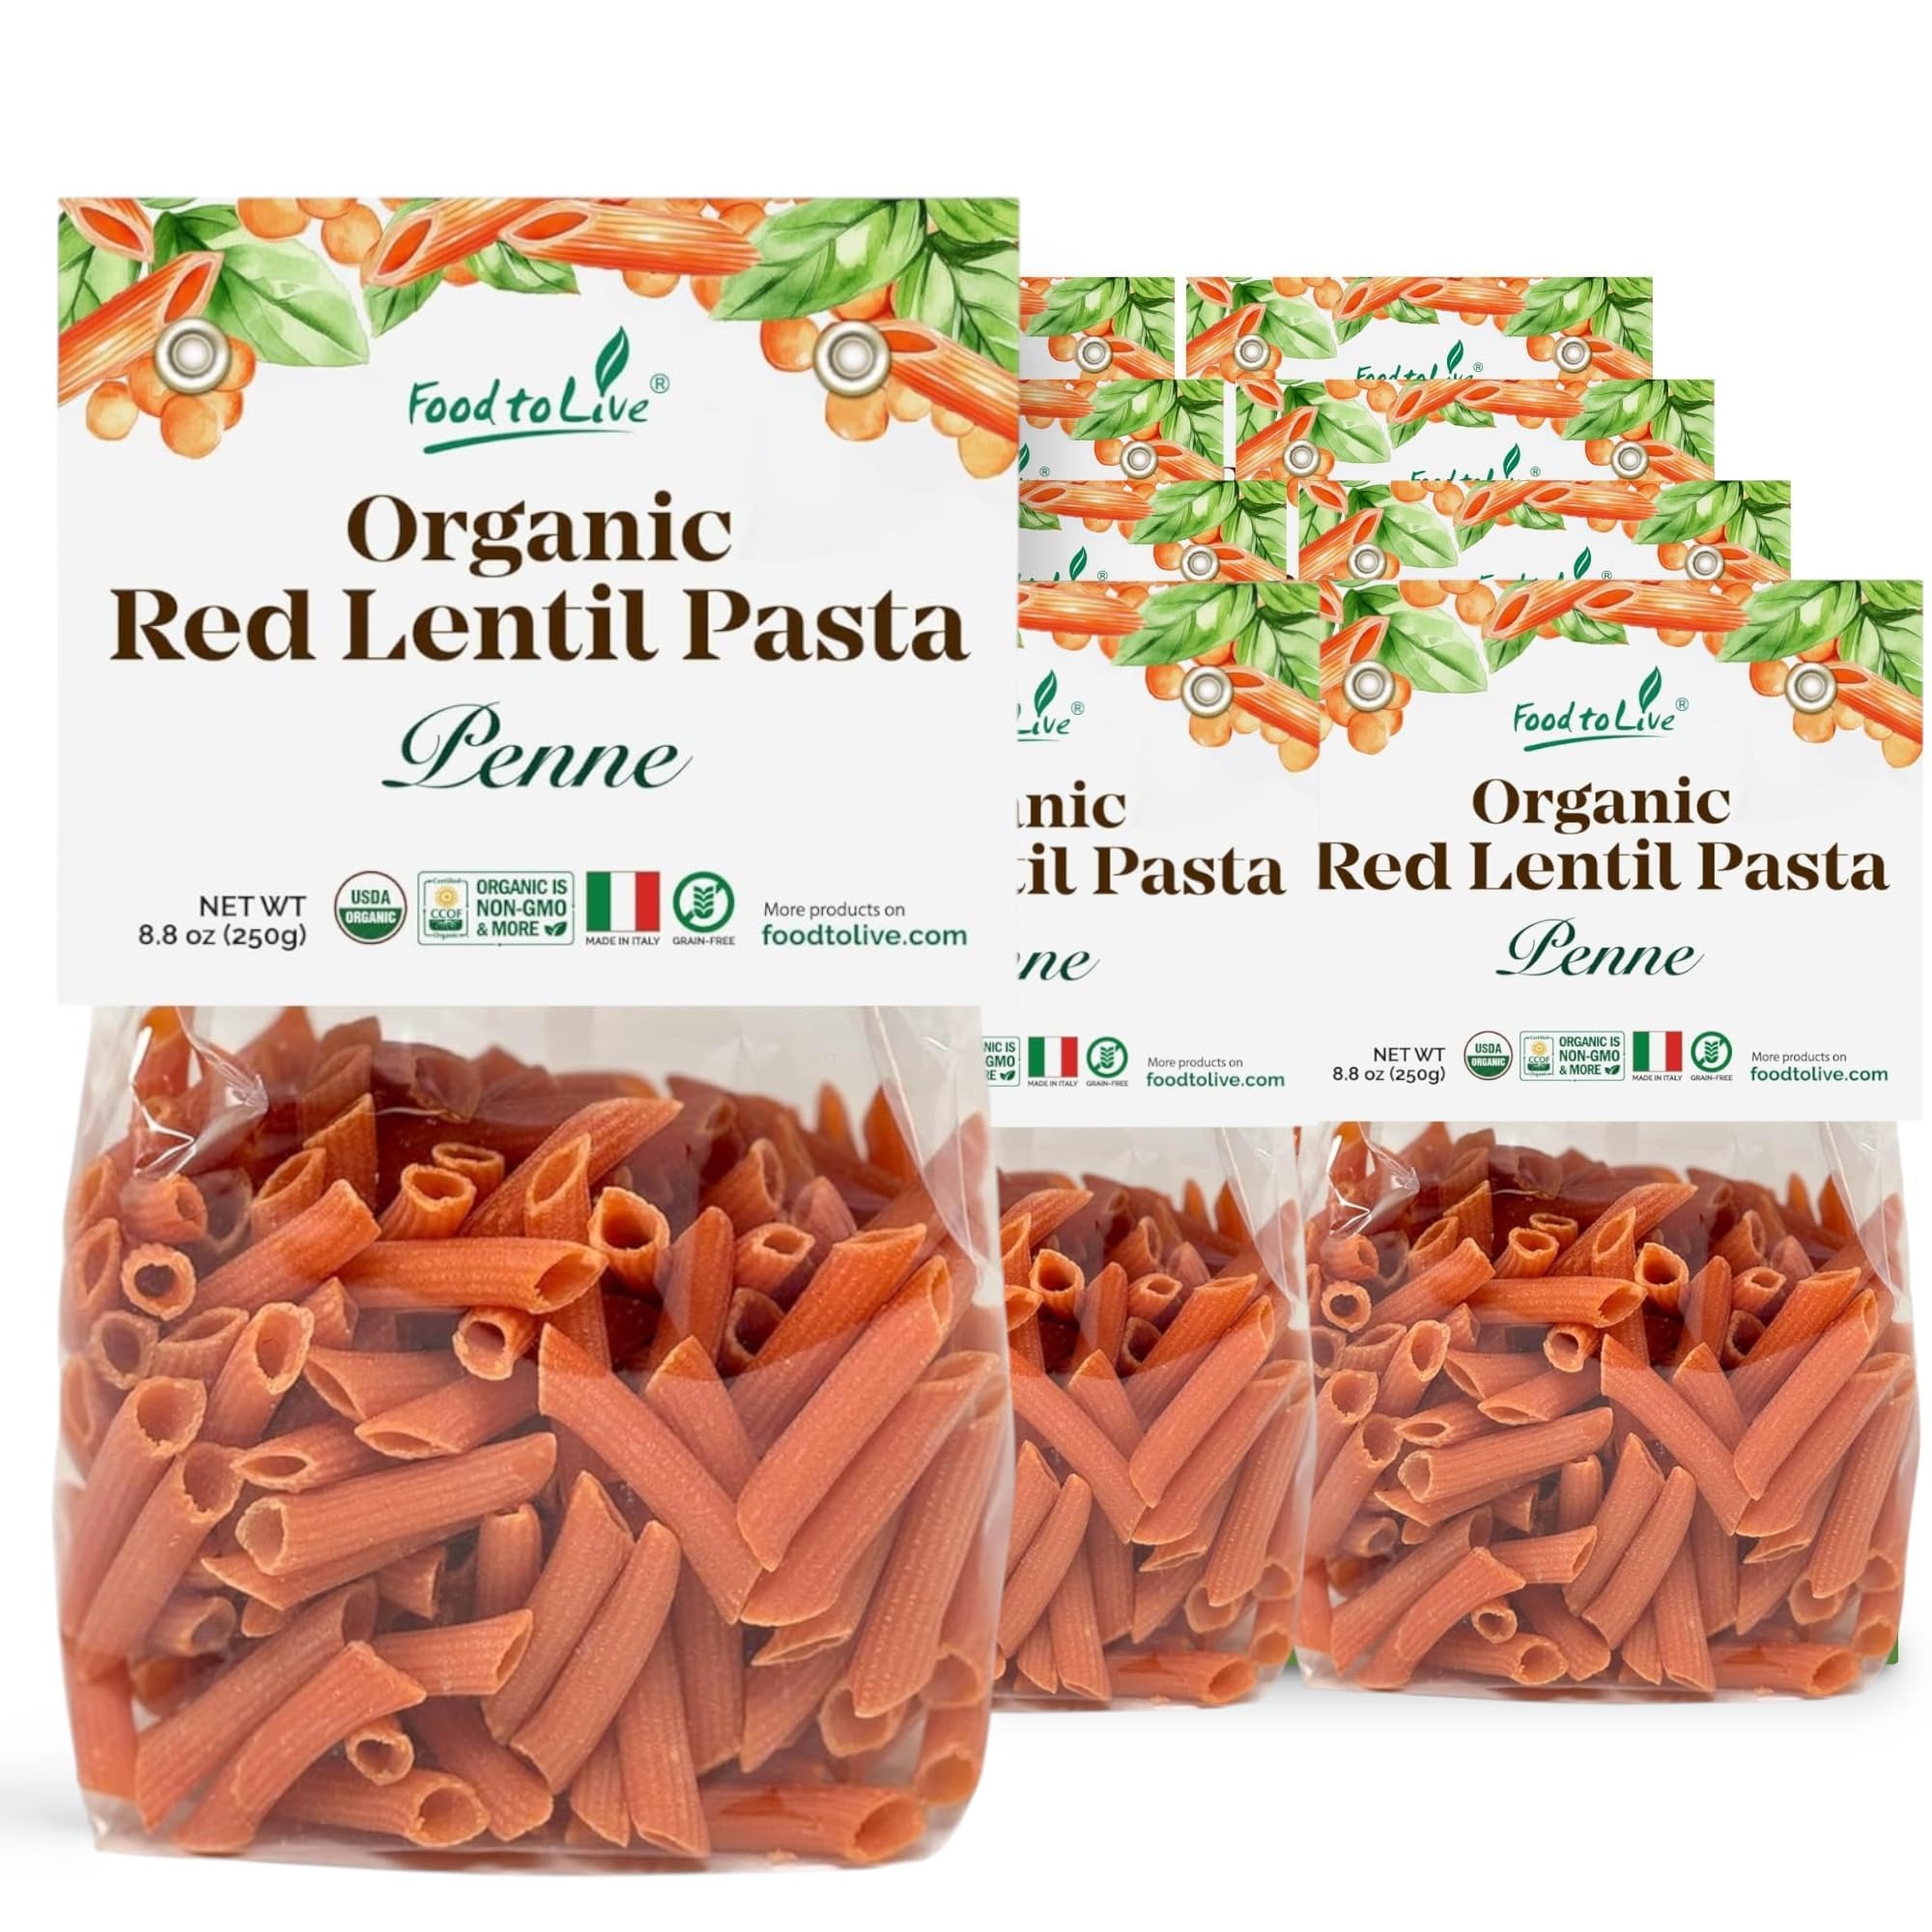
Item Name: Food to Live Organic Red Lentil Penne Pasta, 8.8 OZ (Pack of 14) – Non-GMO, Single Ingredient. Good Source of Plant Based Protein and Fiber. Vegan. Made in Italy
Bullet Point 1: ✔️ ORGANIC, NON-GMO, VEGAN: This Red Lentil Penne Pasta by Food to Live is Organic, Non-GMO, Raw, Vegan, Grain-free, and contains NO major allergens.
Bullet Point 2: ✔️ PRODUCT OF ITALY, SINGLE INGREDIENT: This Organic Red Lentil Penne Pasta is made in Italy – the homeland of pasta. It is crafted from a single ingredient – Red Lentil Flour with NO additives or preservatives.
Bullet Point 3: ✔️ SUPER NUTRITIOUS, RICH IN PLANT PROTEIN: Red Lentil Pasta is a powerhouse of plant protein, containing 14g of protein per 50g of pasta. Besides, it is packed with fiber, B Vitamins, Folate, Magnesium, Iron, Potassium, and Calcium.
Bullet Point 4: ✔️ WHOLESOME WHEAT PASTA SUBSTITUTE: Compared to wheat pasta, Food to Live’s Red Lentil Penne Pasta is lower in carbs and calories, being a wonderful alternative to traditional pasta.
Bullet Point 5: ✔️ VERSATILE USES, CLASSIC ITALIAN PASTA: Use this Red Lentil Pasta to make traditional Italian Penne Arrabbiata, Bolognese, Alfredo, or Carbonara, serve it with veggies, pesto sauce, seafood, make lazy lasagna or add it to soups and salads.
Product Description: Organic Red Lentil Pasta Crafted from organic red lentils, this pasta is a wholesome and nutritious option for your meals. It features a delightful texture and mild flavor, making it a versatile base for a variety of dishes. Rich in plant-based protein and essential nutrients, it caters perfectly to those seeking a healthier alternative to traditional pasta. Easy to prepare and pair with your favorite sauces, this pasta is suitable for vegans, vegetarians, and anyone looking to enjoy balanced and satisfying meals.
Value: 8.8
Unit: Fl Oz

Price: 69.29